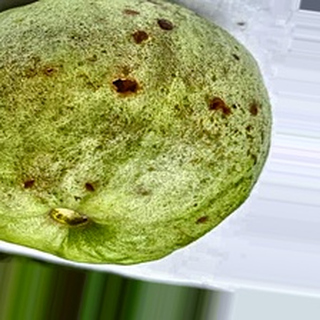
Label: guava_fruit_fly